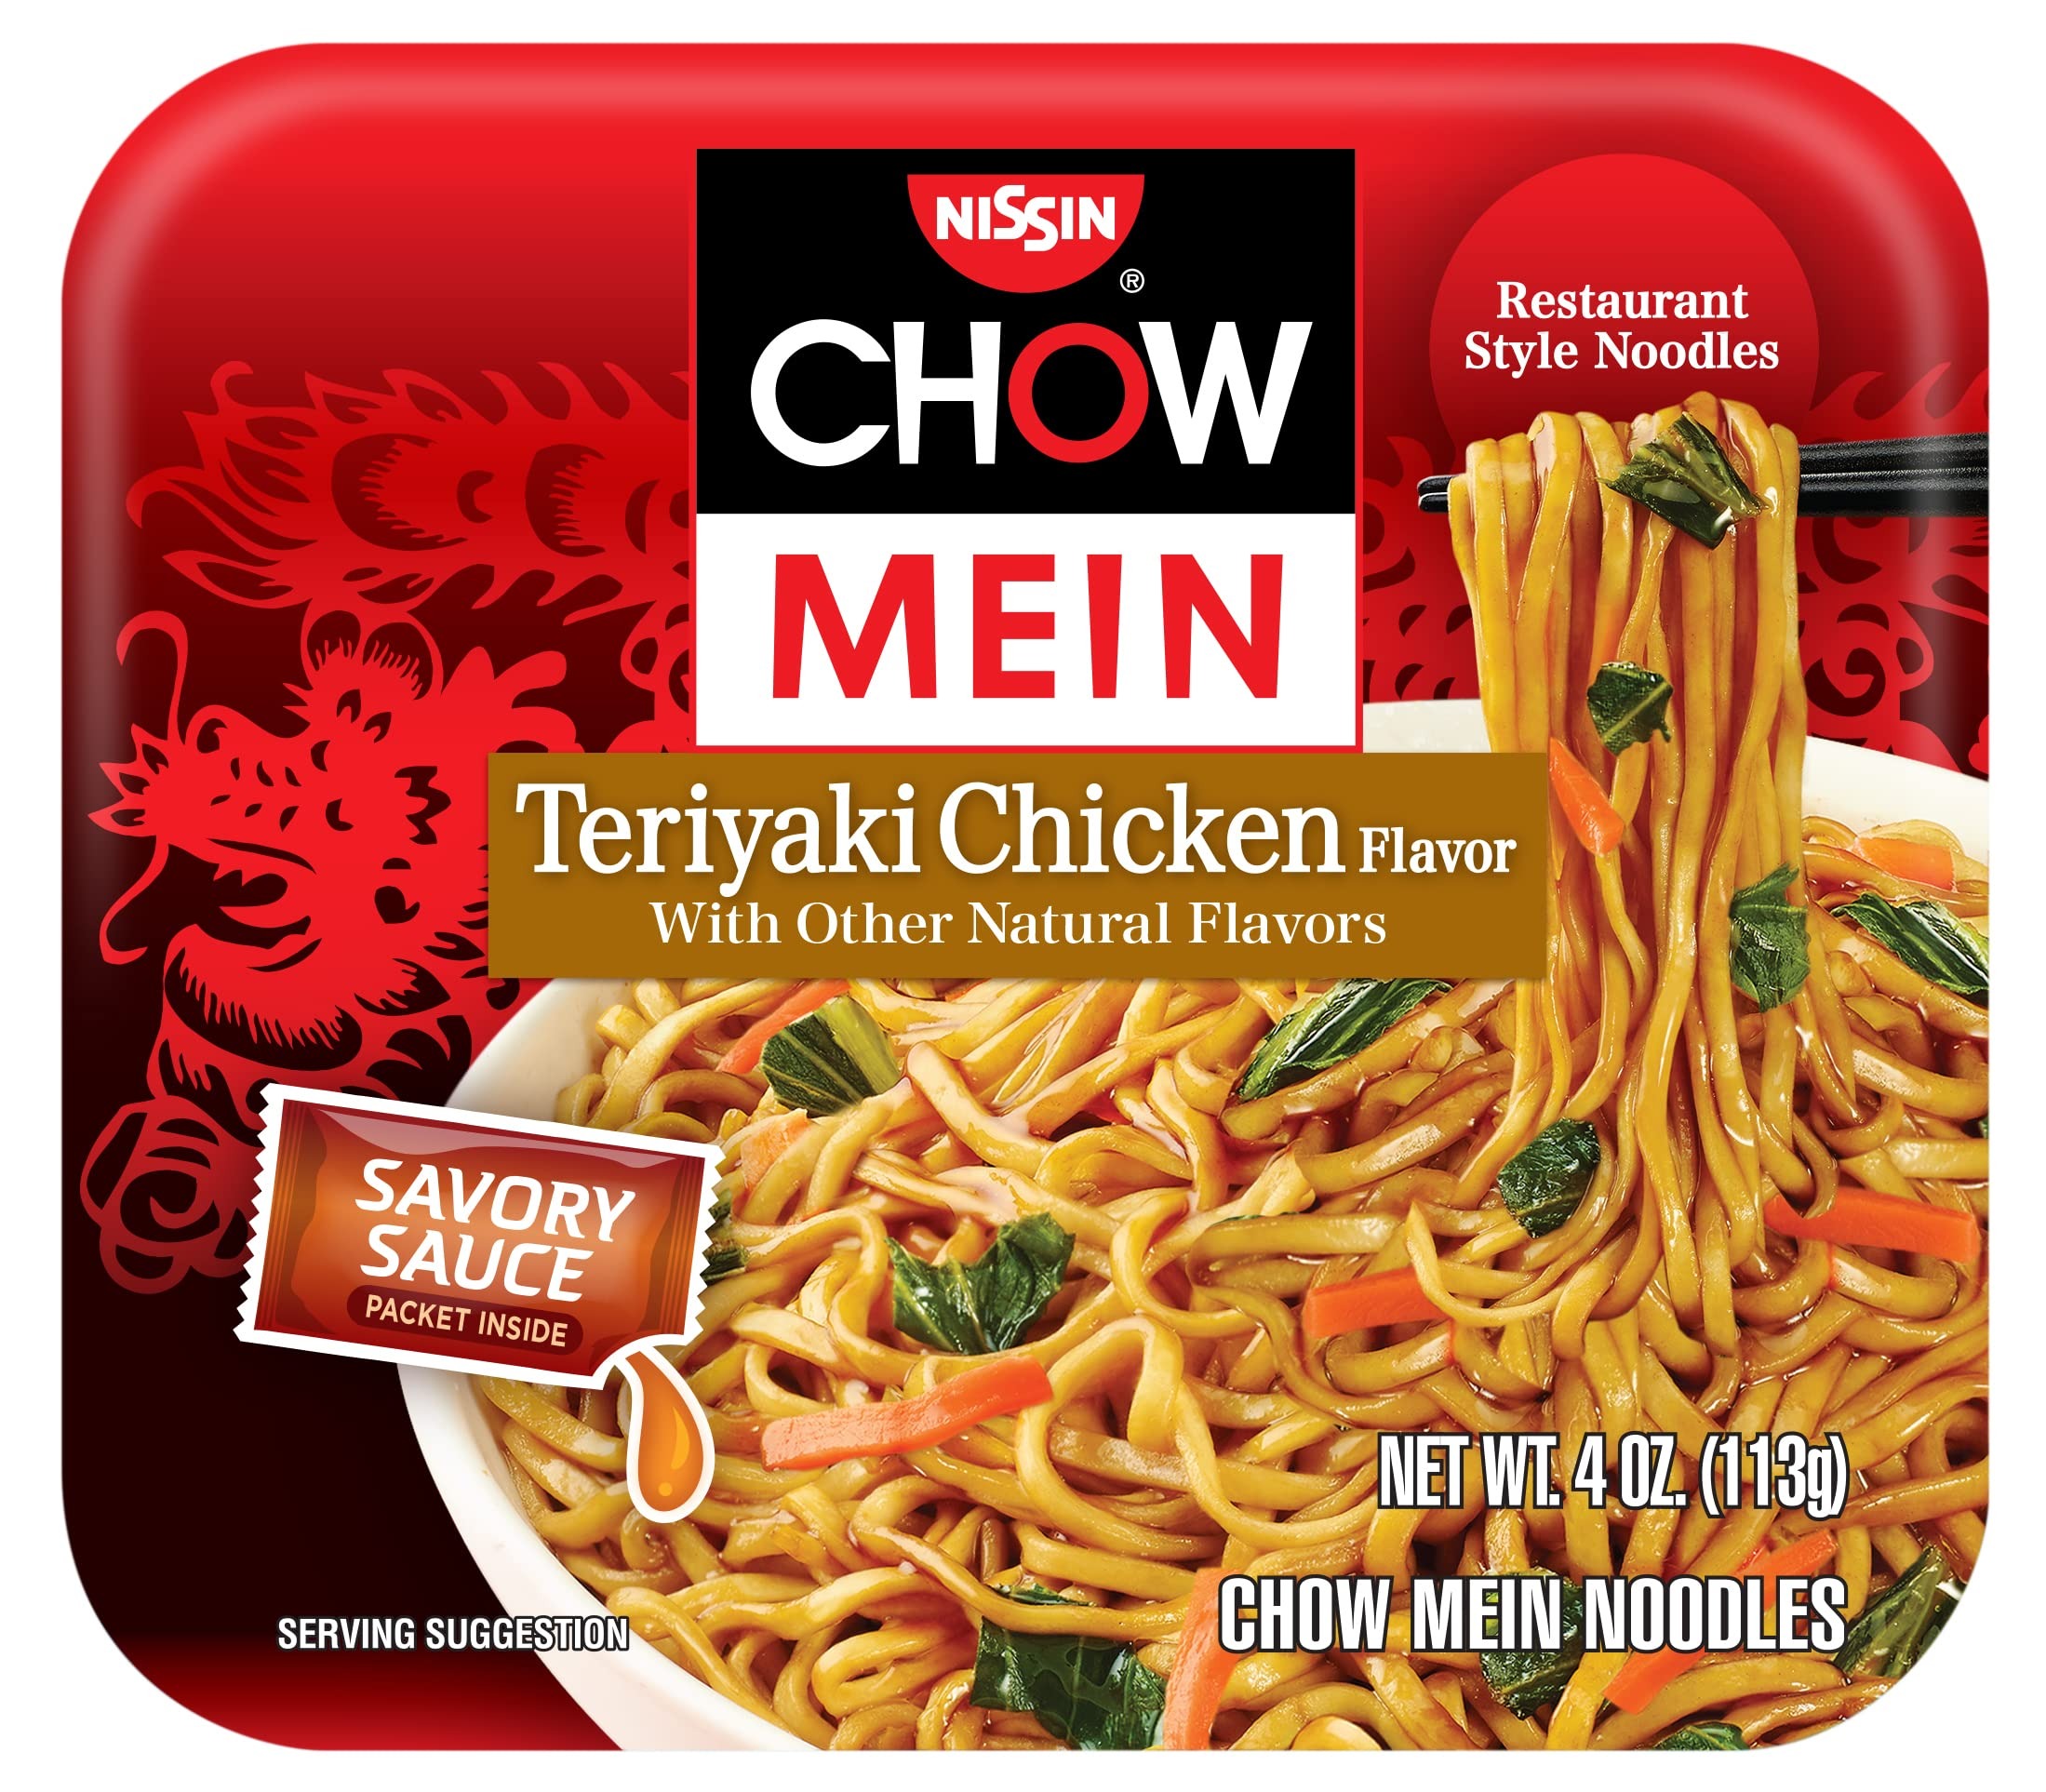
Item Name: Nissin Microwavable Chow Mein Teriyaki Chicken Flavor 4 oz
Bullet Point 1: Restaurant-quality meals with delicious straight noodles and premium ingredients
Bullet Point 2: The secret’s in the sauce and unique vegetables optimized for each flavor
Bullet Point 3: Ready in 5 microwavable minutes
Bullet Point 4: No added MSG for less sodium than the leading competitor
Value: 32.0
Unit: Ounce

Price: 1.46